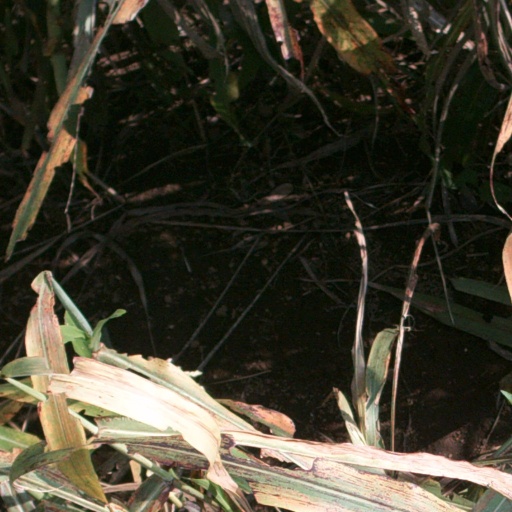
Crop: sorghum